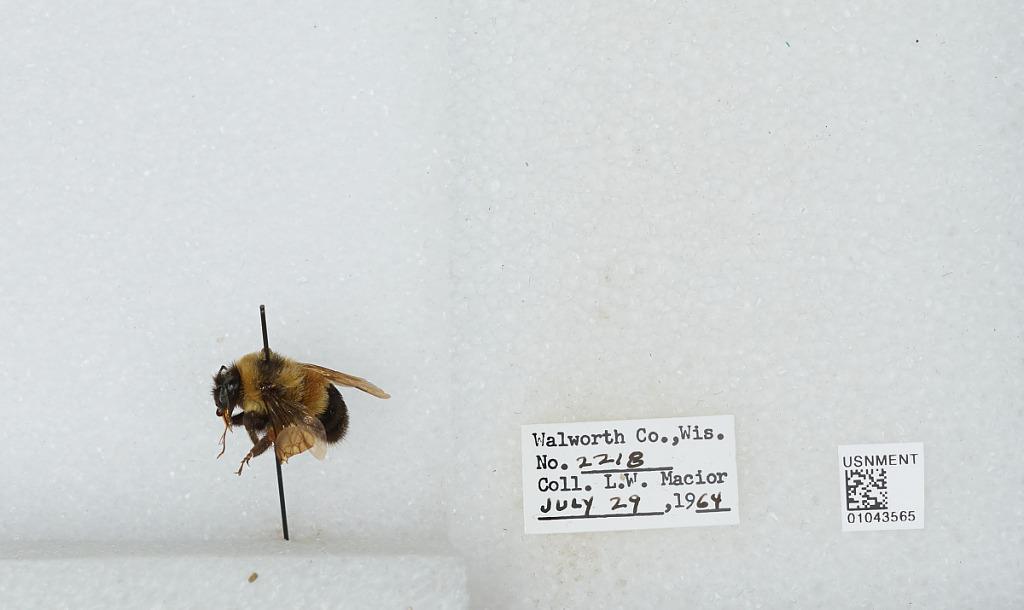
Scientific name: Bombus (Bombus) affinis Cresson
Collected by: L. Macior
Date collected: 1964-7-29
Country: United States
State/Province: Wisconsin
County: Walworth
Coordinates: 42.67, -88.54